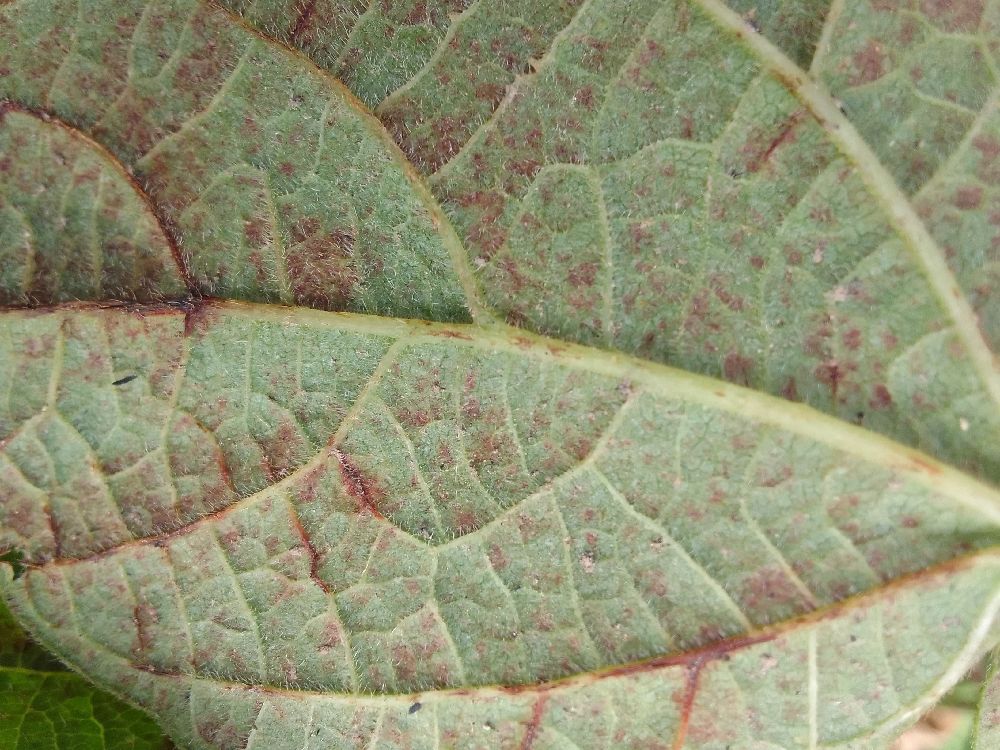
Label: anthracnose